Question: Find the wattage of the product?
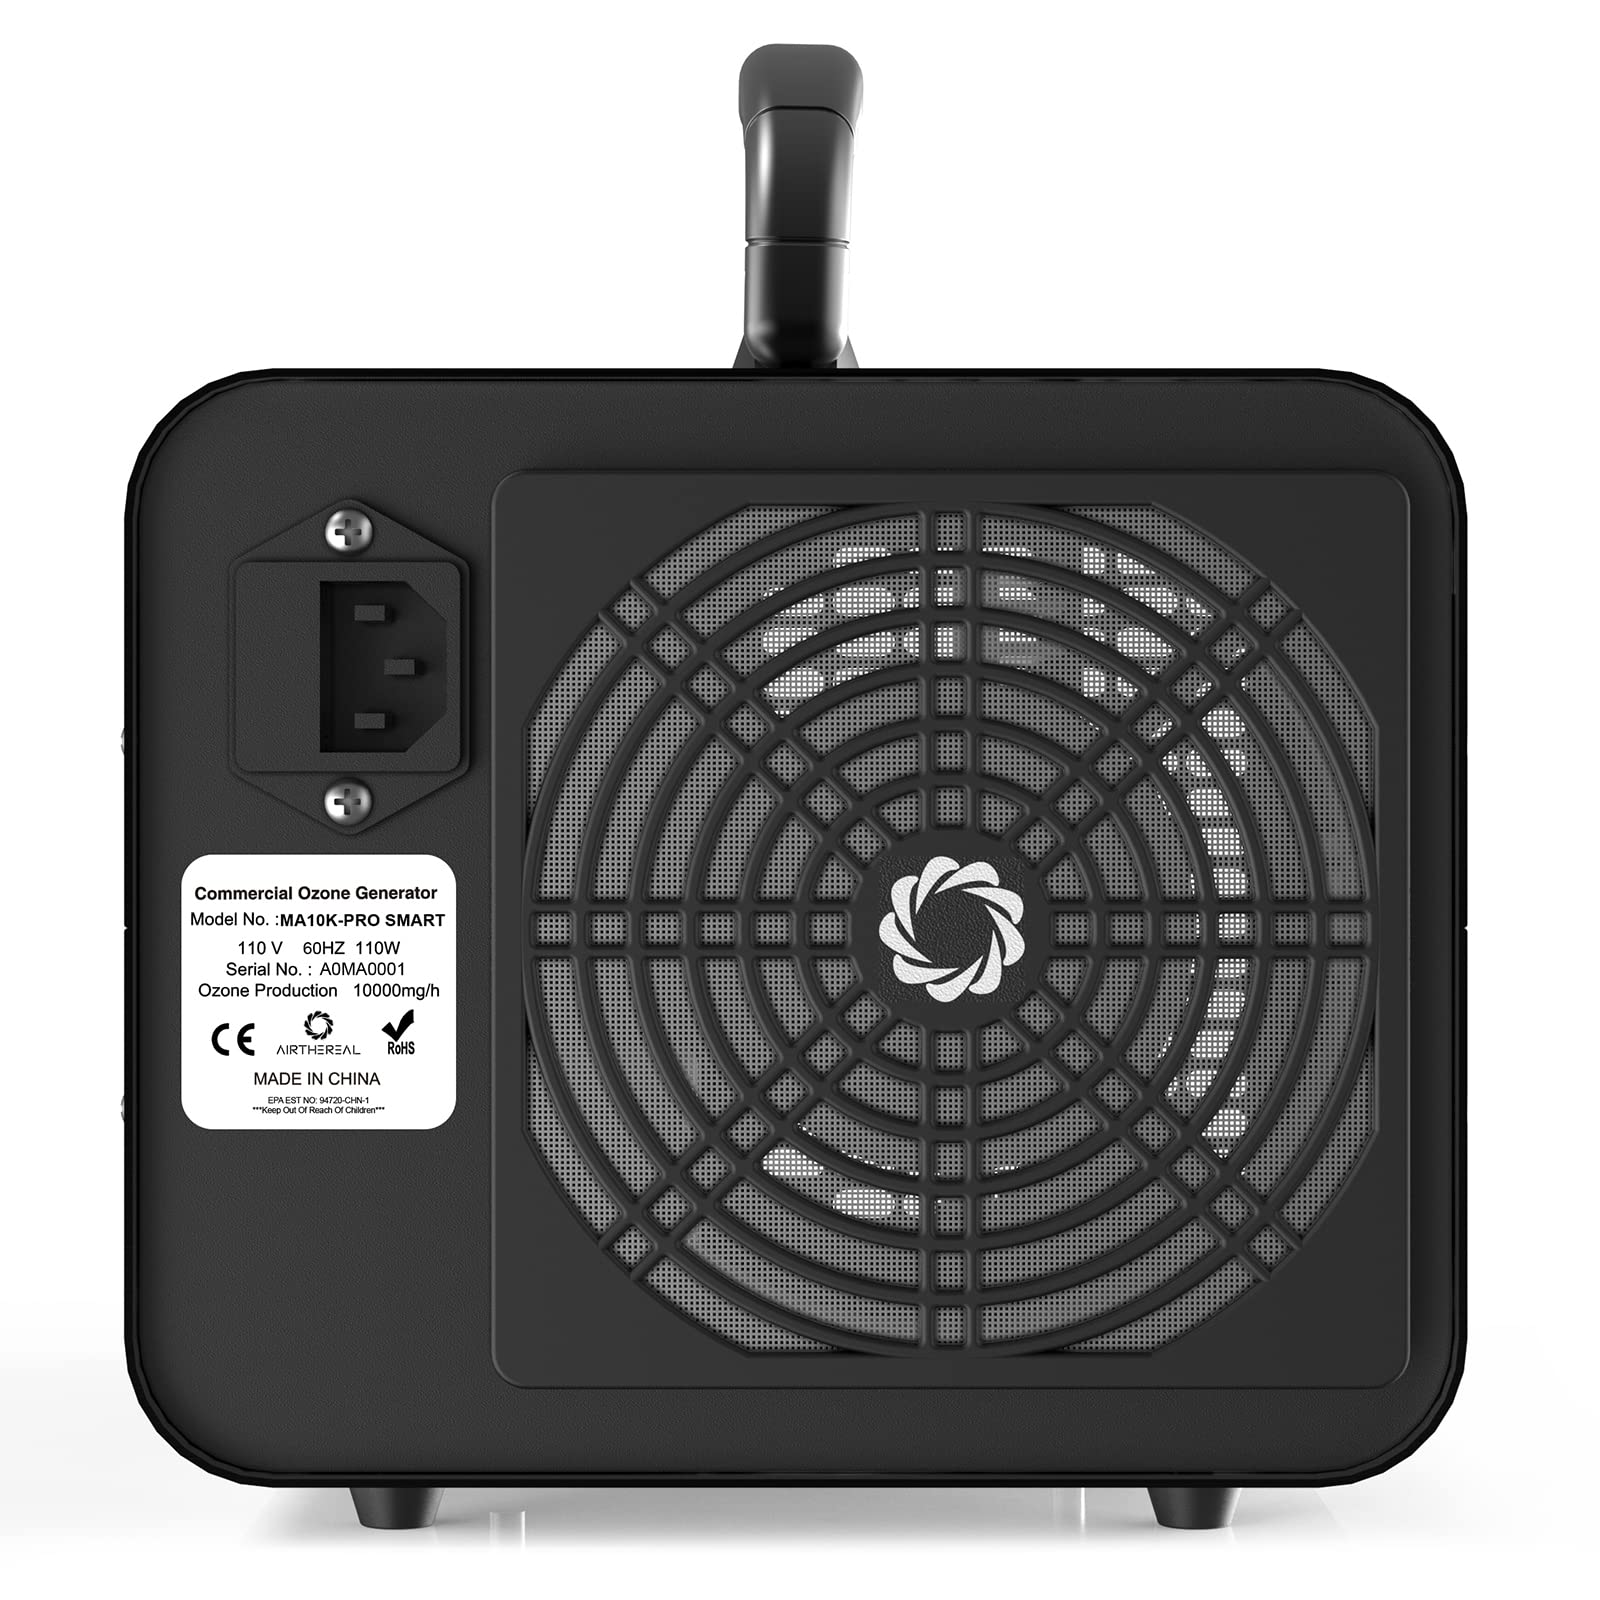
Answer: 110.0 watt